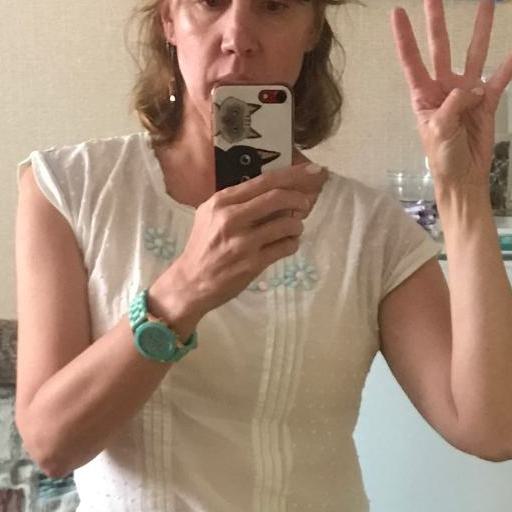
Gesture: no_gesture